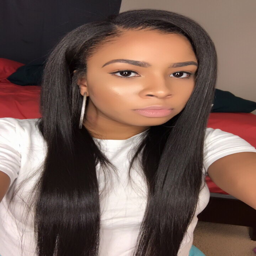
40 sew in hairstyles for every occasion my new hairstyles